2nd Parliament of Charles I

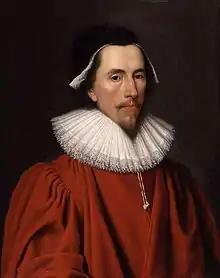
Sir Heneage Finch, Speaker

The King deliberately set out to secure a more docile body than his 1st Parliament by attempting to reduce the numerical strength of his opponents that were returned to the House of Commons. The main tactic he employed was to ensure that a number of the people who were potentially troublesome MPs were chosen to be sheriffs of their county. This prevented the MPs from being elected to parliament since a sheriff was expected to remain within his county during his period in office.